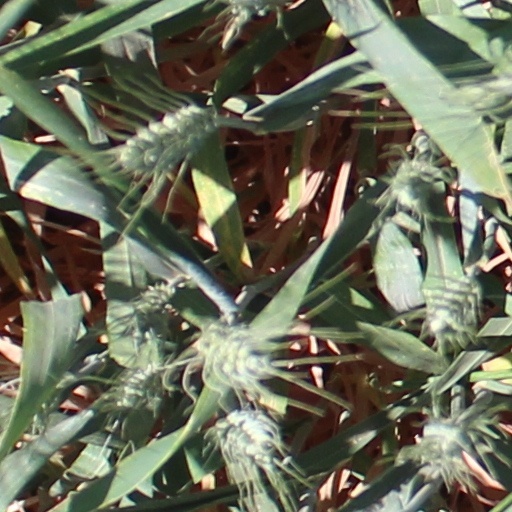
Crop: wheat